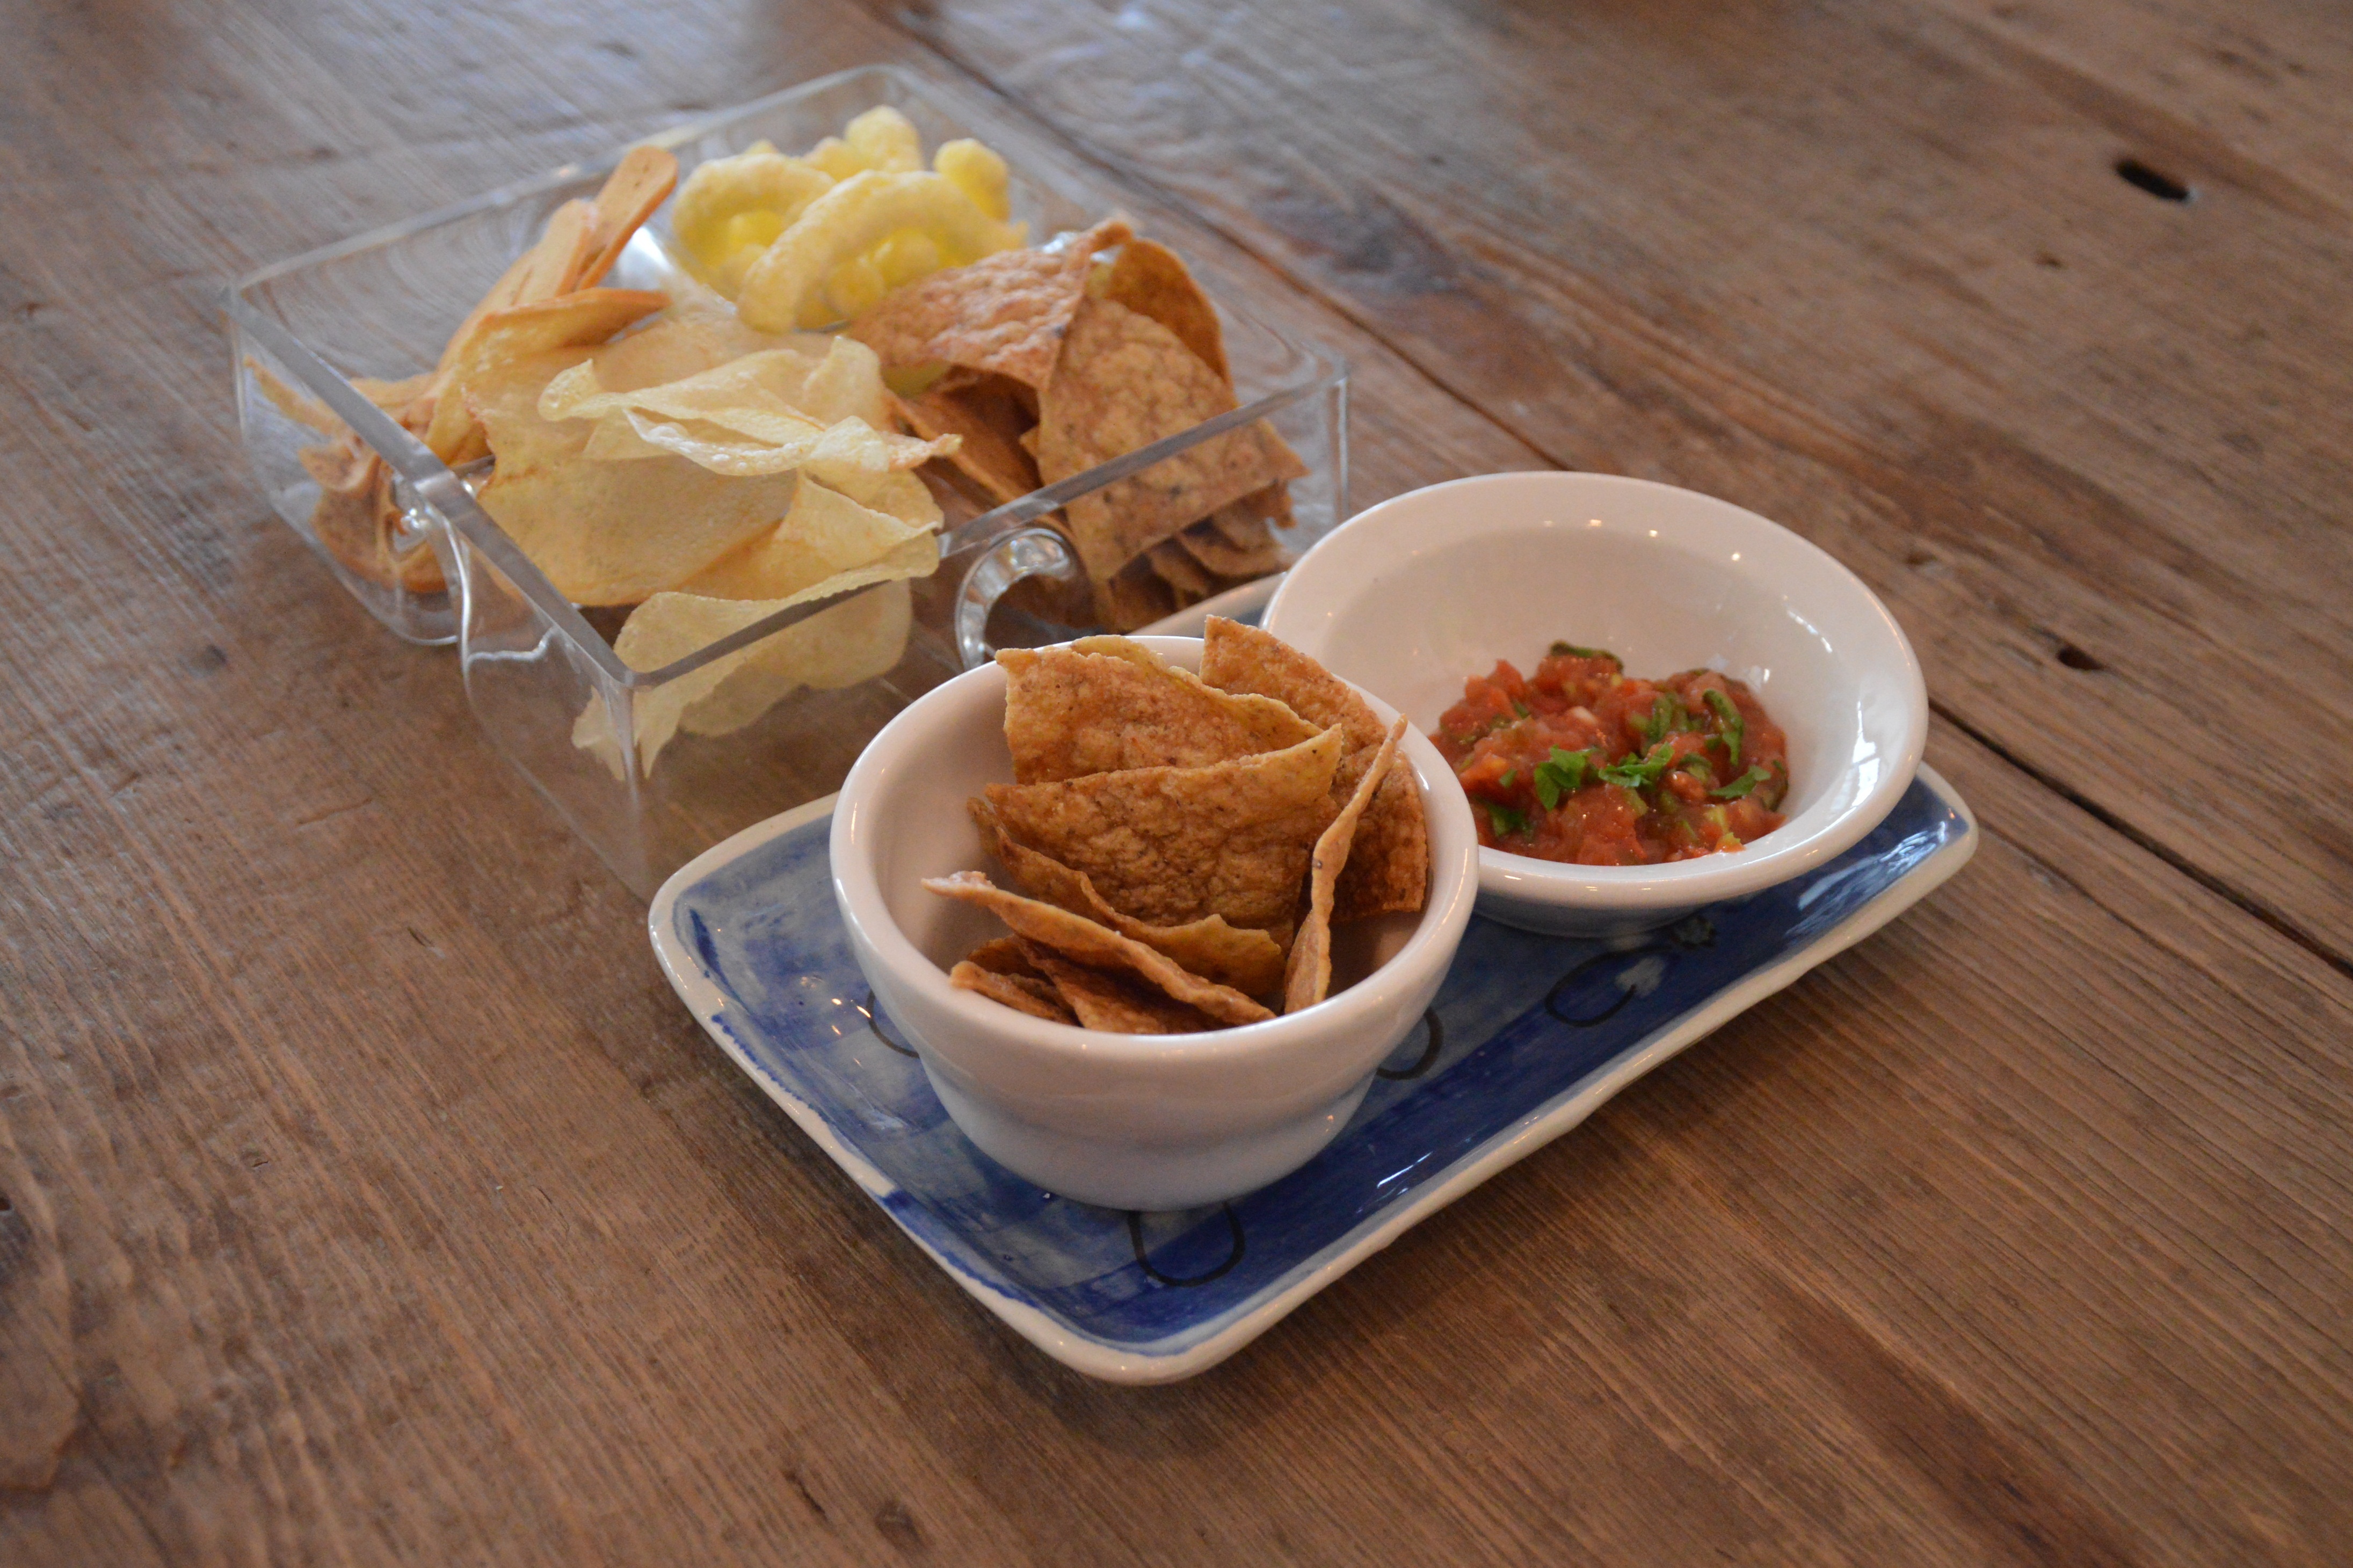
table, restaurant, bar, dish, meal, food, produce, breakfast, snack, lunch, cuisine, sauce, fried, eating, salsa, plates, chips